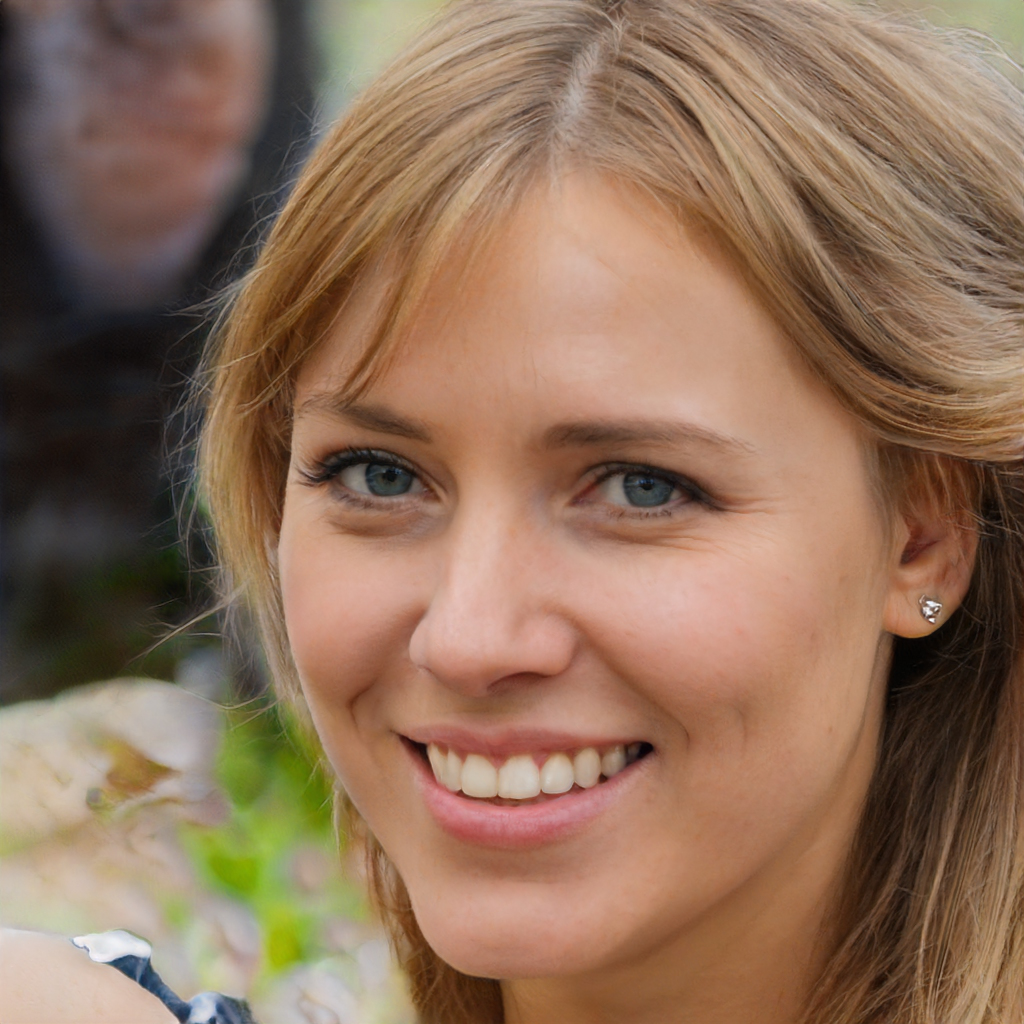
Gender: Female